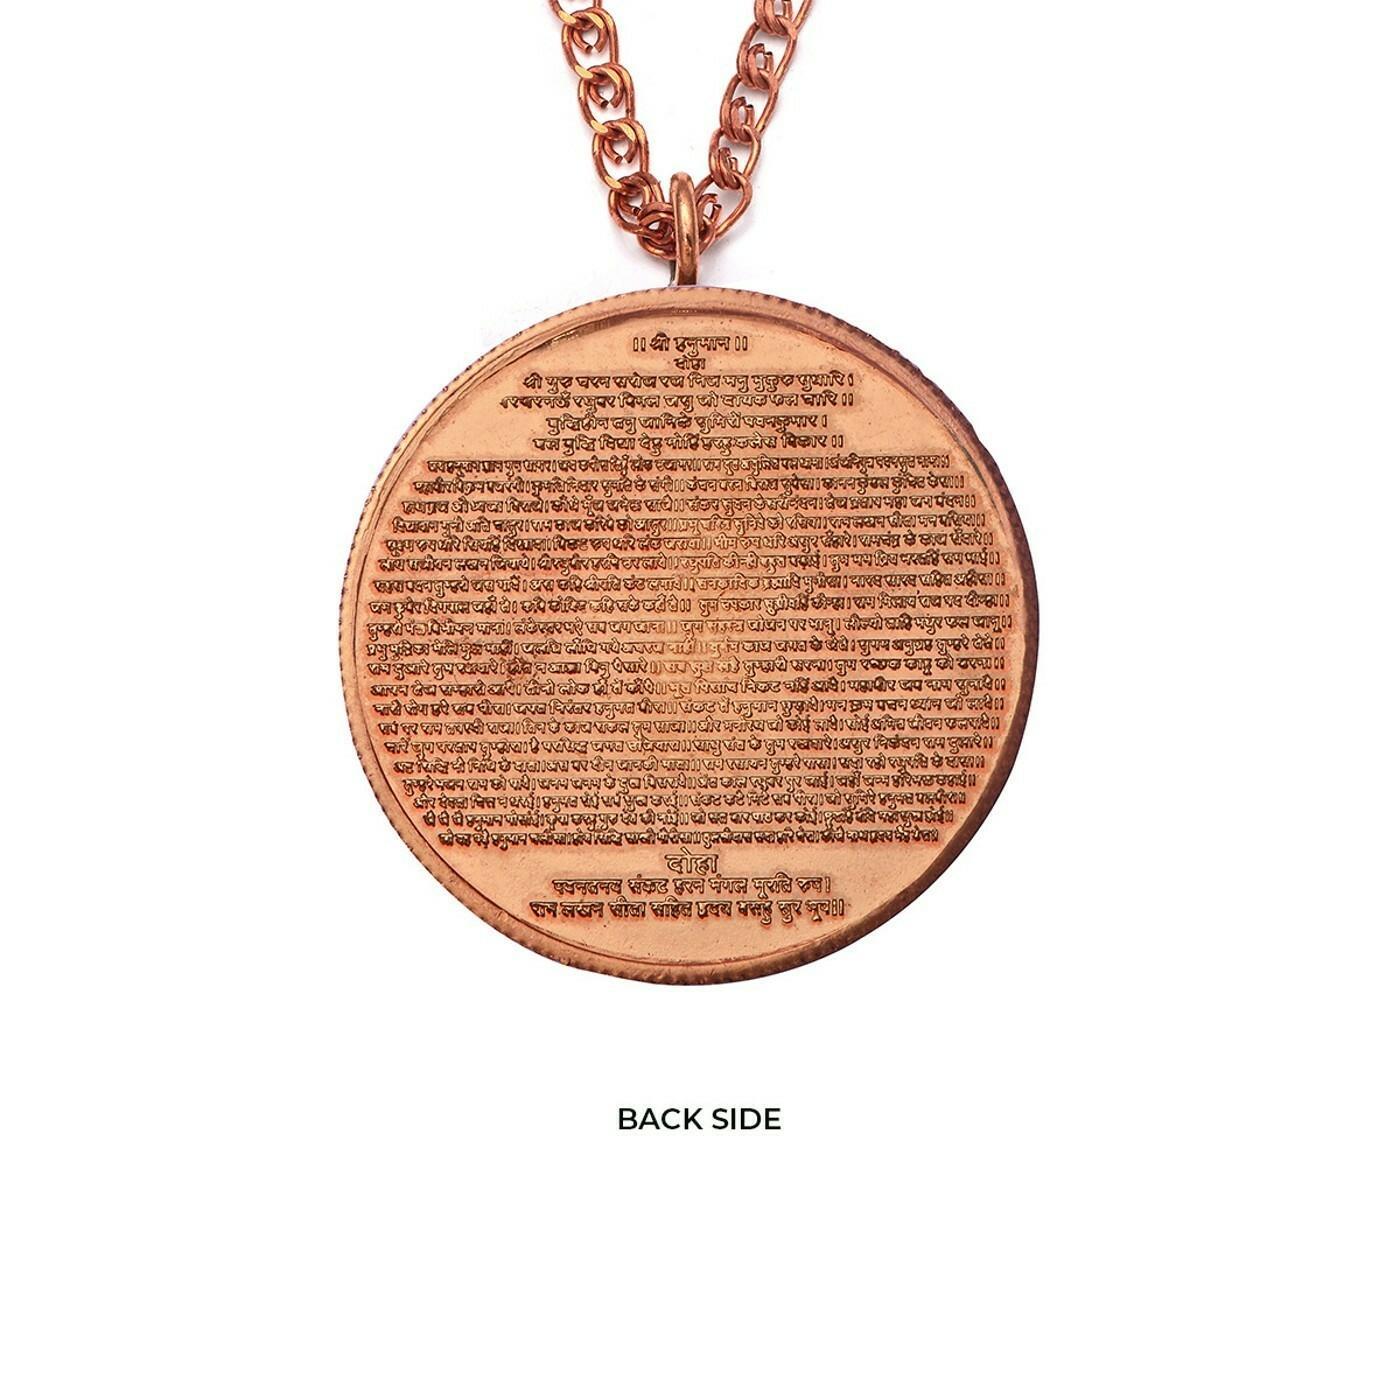
 Pray Everyday Sankat Mochak Hanuman Chalisa Pendant, Hanuman Ji Pre-energize Copper Pendant, Hanuman Chalisa Pendants
Type: Necklaces & Pendants
Brand: Pray Everyday
Price: Rs. 699
Why should you buy a Sankat Mochak Hanuman Chalisa Pendant? Scientists Albert Einstein and Tesla claims that everything is vibrating in this world, however we cannot see and feel but it happens. All Hindu saints’ tells that every couplet of hanuman chalisa is like a mantra. Every Hindu believes that by the reciting hanuman chalisa daily solves his problems and gives him happiness and wealth. It showers with money, success and luxuries of life. Then think what will happen if hanuman chalisa’s every word remains near our heart and gives us positive vibrations. YOU CAN IMAGINE THE POSITIVE RESULTS YOURSELF. Copper Hanuman Chalisa Pendant wearing around your neck will remove the anomalies from Mangal Grah in your horoscope.Why should you buy a Sankat Mochak Hanuman Chalisa Pendant? Scientists Albert Einstein and Tesla claims that everything is vibrating in this world, however we cannot see and feel but it happens. All Hindu saints’ tells that every couplet of hanuman chalisa is like a mantra. Every Hindu believes that by the reciting hanuman chalisa daily solves his problems and gives him happiness and wealth. It showers with money, success and luxuries of life. Then think what will happen if hanuman chalisa’s every word remains near our heart and gives us positive vibrations. YOU CAN IMAGINE THE POSITIVE RESULTS YOURSELF. Copper Hanuman Chalisa Pendant wearing around your neck will remove the anomalies from Mangal Grah in your horoscope.Why should you buy a Sankat Mochak Hanuman Chalisa Pendant? Scientists Albert Einstein and Tesla claims that everything is vibrating in this world, however we cannot see and feel but it happens. All Hindu saints’ tells that every couplet of hanuman chalisa is like a mantra. Every Hindu believes that by the reciting hanuman chalisa daily solves his problems and gives him happiness and wealth. It showers with money, success and luxuries of life. Then think what will happen if hanuman chalisa’s every word remains near our heart and gives us positive vibrations. YOU CAN IMAGINE THE POSITIVE RESULTS YOURSELF. Copper Hanuman Chalisa Pendant wearing around your neck will remove the anomalies from Mangal Grah in your horoscope.Why should you buy a Sankat Mochak Hanuman Chalisa Pendant? Scientists Albert Einstein and Tesla claims that everything is vibrating in this world, however we cannot see and feel but it happens. All Hindu saints’ tells that every couplet of hanuman chalisa is like a mantra. Every Hindu believes that by the reciting hanuman chalisa daily solves his problems and gives him happiness and wealth. It showers with money, success and luxuries of life. Then think what will happen if hanuman chalisa’s every word remains near our heart and gives us positive vibrations. YOU CAN IMAGINE THE POSITIVE RESULTS YOURSELF. Copper Hanuman Chalisa Pendant wearing around your neck will remove the anomalies from Mangal Grah in your horoscope. Why should you buy a Sankat Mochak Hanuman Chalisa Pendant? Scientists Albert Einstein and Tesla claims that everything is vibrating in this world, however we cannot see and feel but it happens. All Hindu saints’ tells that every couplet of hanuman chalisa is like a mantra. Every Hindu believes that by the reciting hanuman chalisa daily solves his problems and gives him happiness and wealth. It showers with money, success and luxuries of life. Then think what will happen if hanuman chalisa’s every word remains near our heart and gives us positive vibrations. YOU CAN IMAGINE THE POSITIVE RESULTS YOURSELF. Copper Hanuman Chalisa Pendant wearing around your neck will remove the anomalies from Mangal Grah in your horoscope.
Features: Hanuman Chalisa Pendent,Bajrang Bali Locket,Hanuman Chalisa Locket,Hanuman Ji Copper Pendent
Included: 1--Hanuman-Ji-Copper-Pendant-with-Chain